Luther Burbank: His Methods and Discoveries, Their Practical Application

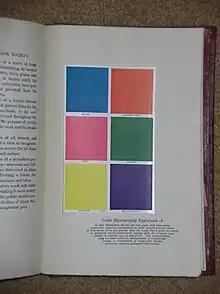
Number 8 of 9 photographs explaining how color photography works.

The volumes are one of the first uses of color photography and color printing. Since a nationwide search failed to find suitable color printing technology, The Luther Burbank Press set up a photo-chemical laboratory using the process of Lumiere of Paris. The last volume has a section which describes how color photography and color printing is accomplished.